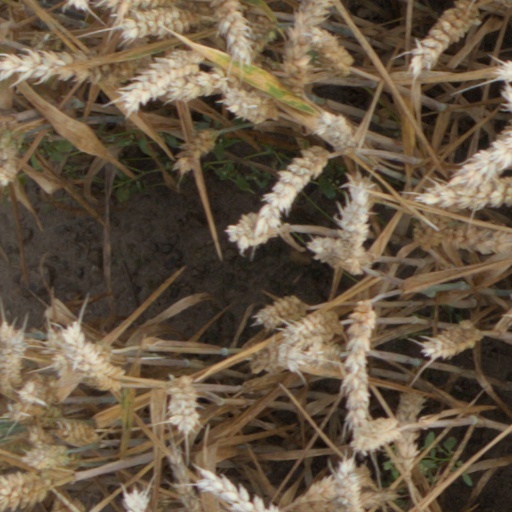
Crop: wheat